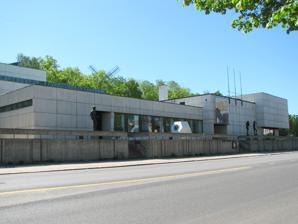
Building: Wäinö Aaltonen Museum of Art
Country: Finland
Year built: 1967
Modern art museum in Turku, Finland Wäinö Aaltonen Museum of Art Wäinö Aaltonen Museum of Art is located on the east bank of the Aura river . Established 1967 ( 1967 ) Location East bank of the Aura river Visitors 27,143 Director Olli Immonen Website Official website Wäinö Aaltonen Museum of Art ( Finnish : Wäinö Aaltosen museo , Swedish : Wäinö Aaltonens museum ) or WAM for short, is an art museum in central Turku , Finland dedicated especially to modern art . The museum is located on the east bank of the Aura River . The permanent exhibition is based on the art collection of the City of Turku, which includes a large collection of works by Finnish artist and sculptor Wäinö Aaltonen . Temporary exhibitions focus on Finnish and international modern art. Museum building In March 1964, the City Council of Turku approved the proposal to establish a museum dedicated to Wäinö Aaltonen, and Aaltonen himself signed an agreement donating a basic collection to the proposed museum. Construction started in October 1965. The drawings for the modernist building were made by Wäinö Aaltonen's son, Matti Aaltonen, and his wife, Irma Aaltonen, and Wäinö also played an active part in the planning. The museum was officially opened on 17 September 1967. The exhibition rooms of WAM have been designed to meet modern requirements. The architecture of the rooms is clean and well-lit with wide windows and numerous skylights. Inside the museum there is also a cafeteria and a shop. Collection A sculpture on display in the museum The permanent exhibition of WAM is based on the art collection of the City of Turku, which includes a large collection of works by Finnish artist and sculptor Wäinö Aaltonen. This collection is supplemented by acquisitions purchased with an annual grant. The number of acquisitions varies but, during the 21st century, approximately 60 new works of art have been acquired annually. The art is purchased from exhibitions, directly from artists, and sometimes from private collectors as well. On some special occasions, commission art is acquired from artists or artist groups by using the collection's investment funds. The focuses of the collection are on the art of the Turku area, the art of Wäinö Aaltonen, and on three-dimensional art. Art acquisitions and donations are decided on by the Museum Director and the Curator responsible for the collection with approval by the Cultural Board. See also Turku Wäinö Aaltonen Aboa Vetus & Ars Nova References